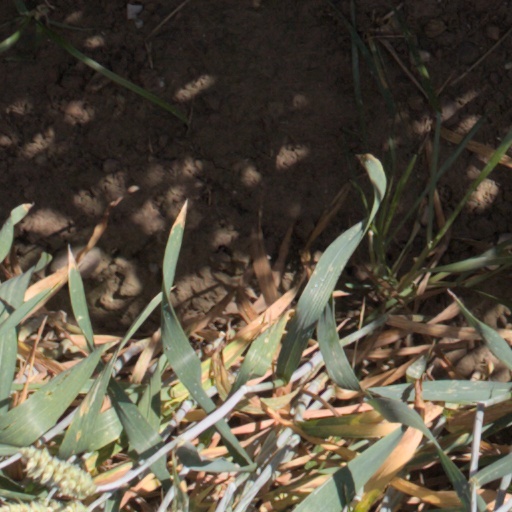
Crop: wheat